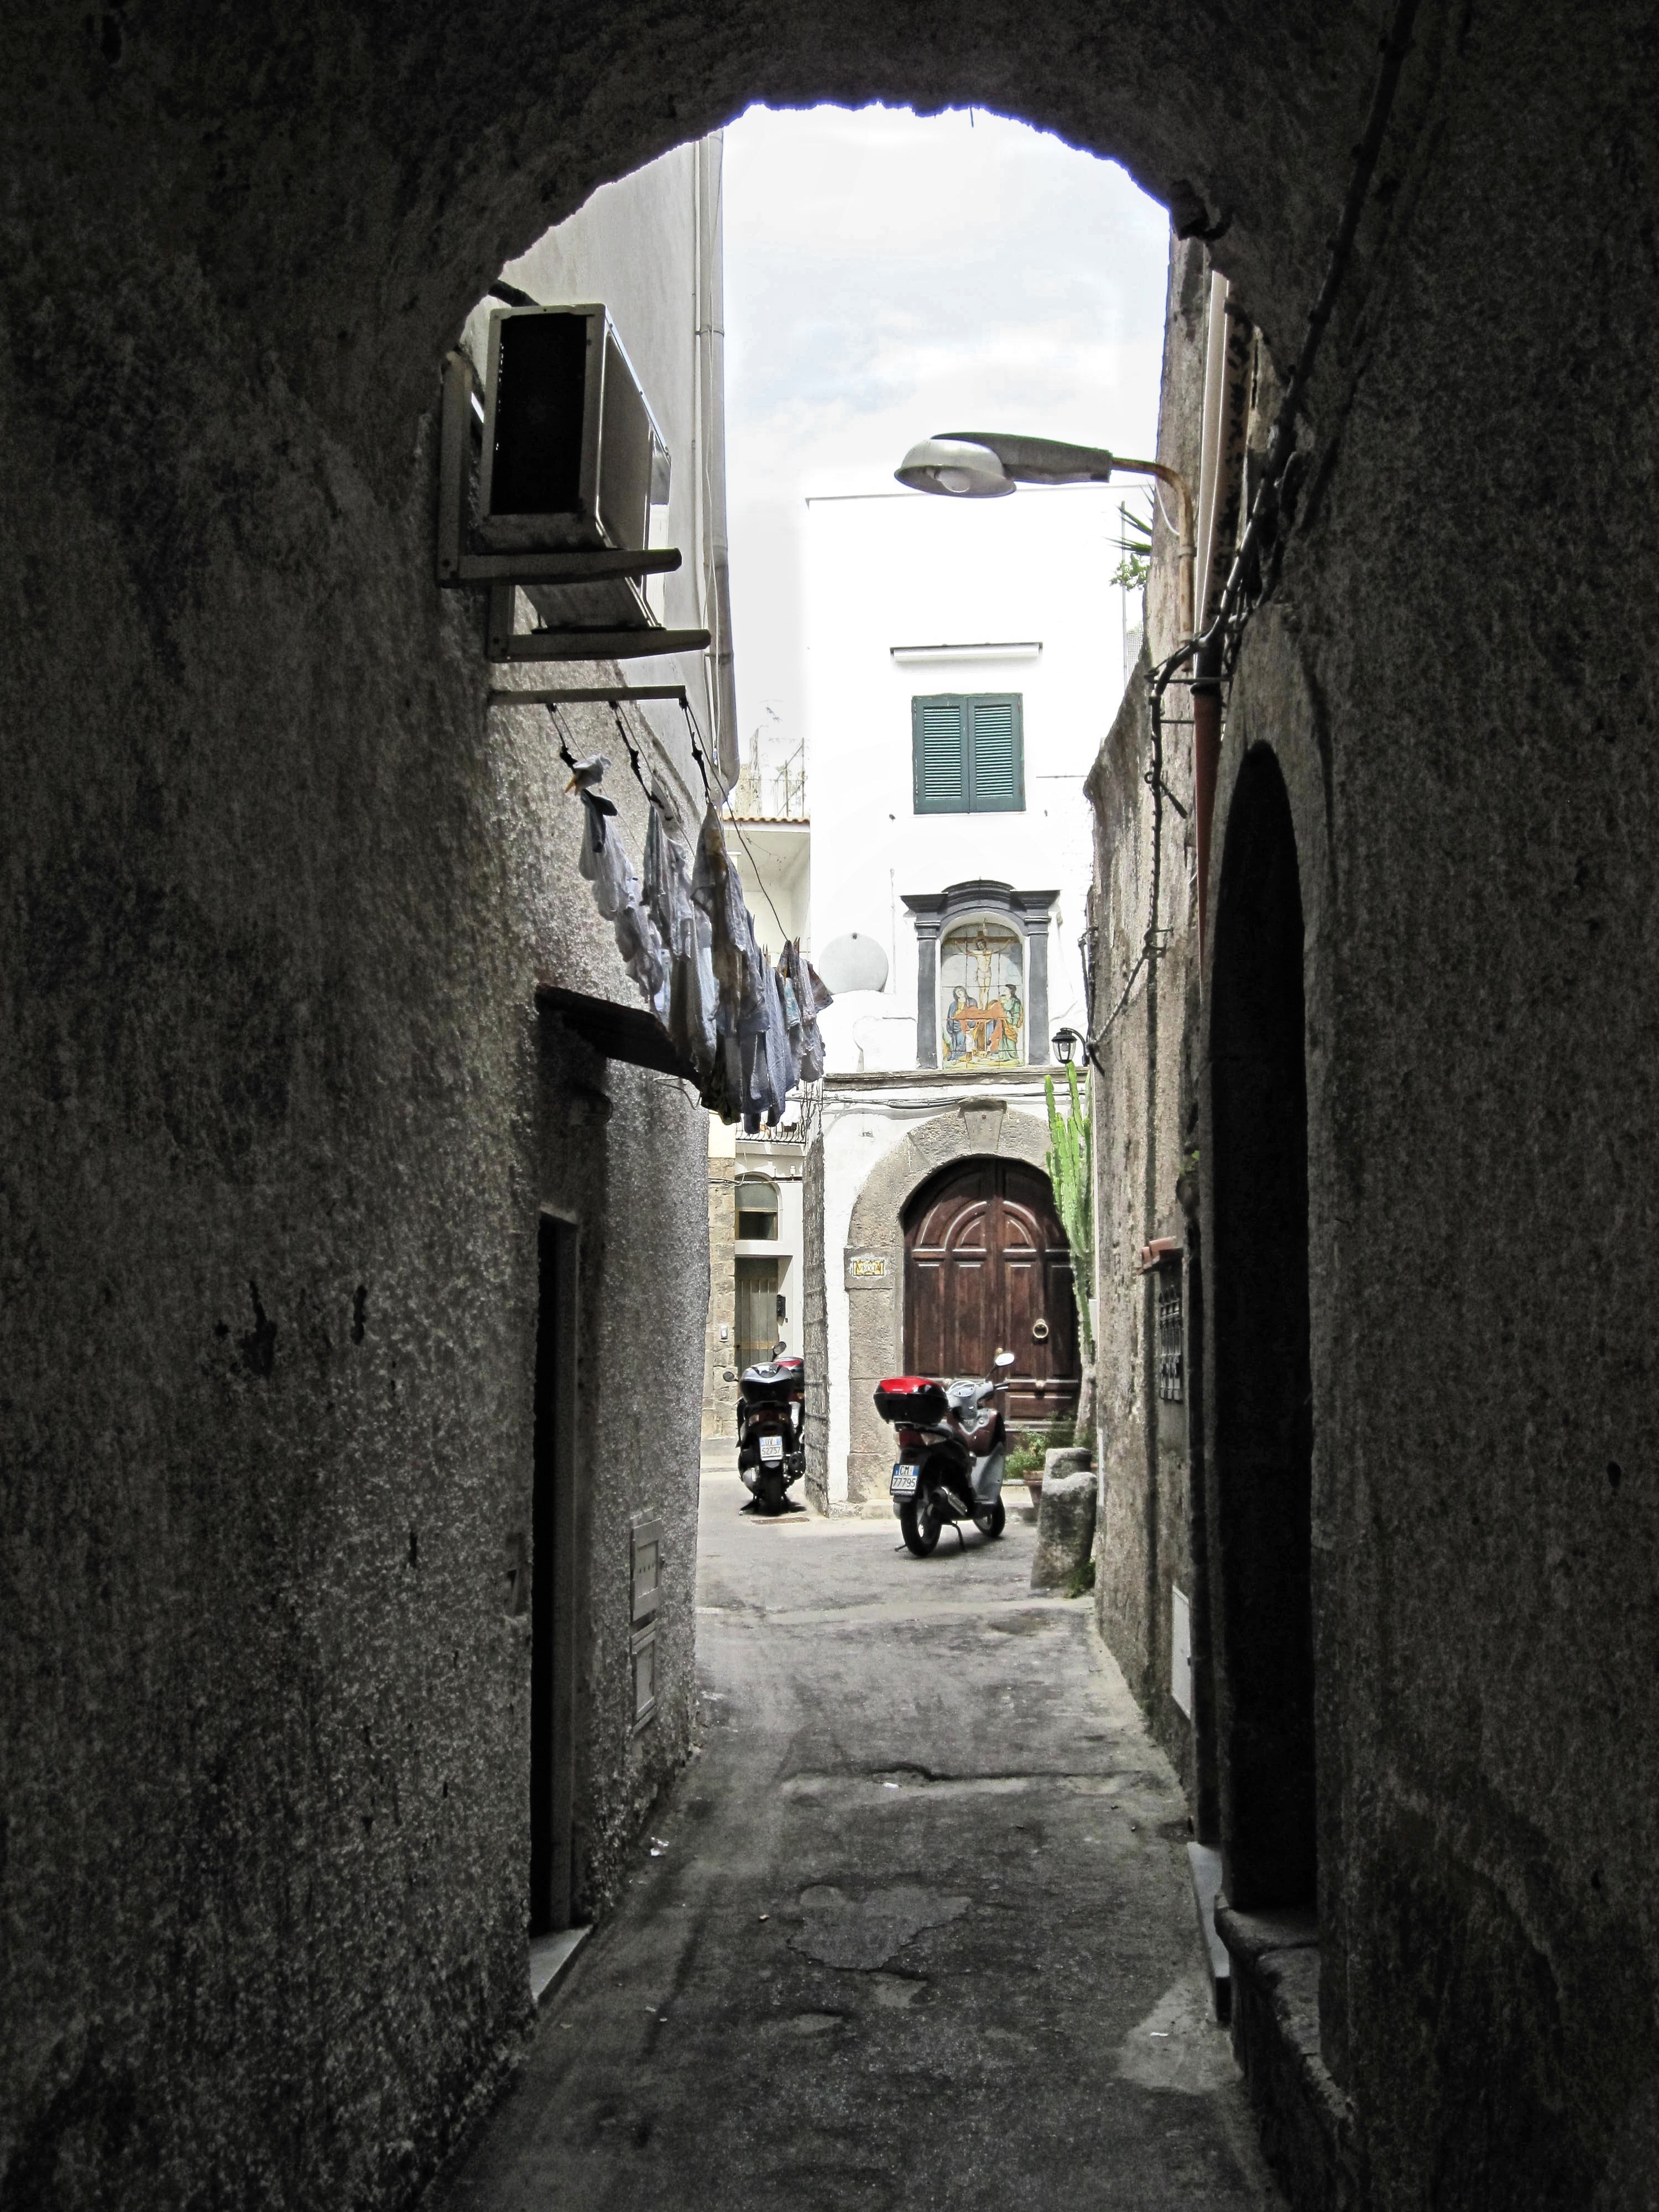
black and white, architecture, road, white, street, town, alley, arch, italy, darkness, black, monochrome, lane, lighting, old town, infrastructure, ischia, urban area, monochrome photography, ancient history